Gadigal metro station

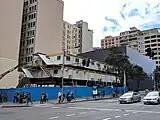
Temporary offices on a construction site on a street corner

Gadigal station is located within the Sydney central business district, two blocks east of Town Hall and two blocks west of Hyde Park. The adjacent station to the north is Martin Place station and the adjacent station to the south is Central station. Gadigal station was designed to relieve pressure on Town Hall station, an important interchange on the Sydney Trains network less than west of Gadigal station. Unlike Martin Place station, there is no underground walkway between Gadigal and Town Hall stations as planners wanted to avoid creating a megastation and to avoid problems at one station affecting the other.